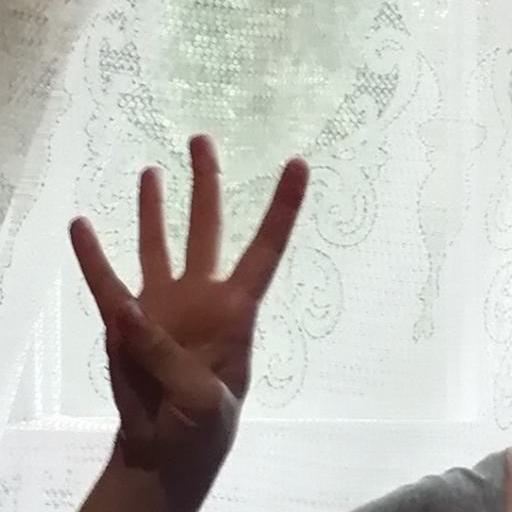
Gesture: four